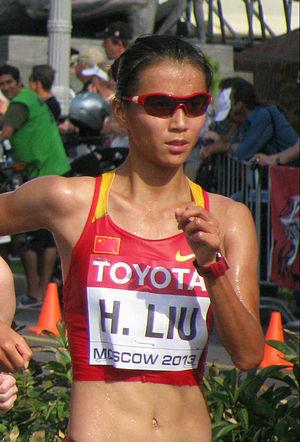
Les records du monde du 20 kilomètres marche sont actuellement détenus par le Japonais Yūsuke Suzuki avec le temps de 1 h 16 min 36 s, établi le 15 mars 2015 lors des championnats d'Asie de marche athlétique à Nomi au Japon, et par la Chinoise Liu Hong, créditée de 1 h 24 min 38 s le 6 juin 2015 à La Corogne en Espagne.